Työmies

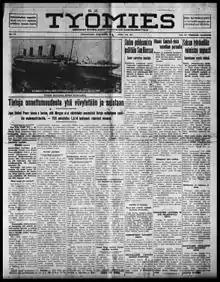
Front page of the April 19, 1912, issue of "Työmies," featuring coverage of the sinking of the "R.M.S. Titanic"

Työmies (The Worker) was a politically radical Finnish-language newspaper published primarily out of Hancock, Michigan, and Superior, Wisconsin. Launched as a weekly in July 1903, the paper later went to daily frequency and was issued under its own name until its merger with the communist newspaper "Eteenpäin" (Forward) in 1950 to form Työmies-Eteenpäin.